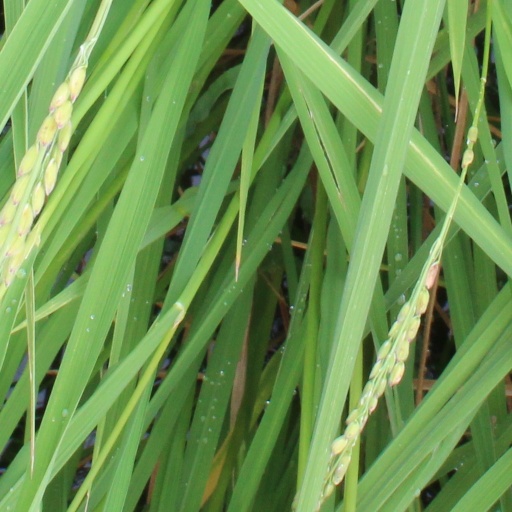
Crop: rice